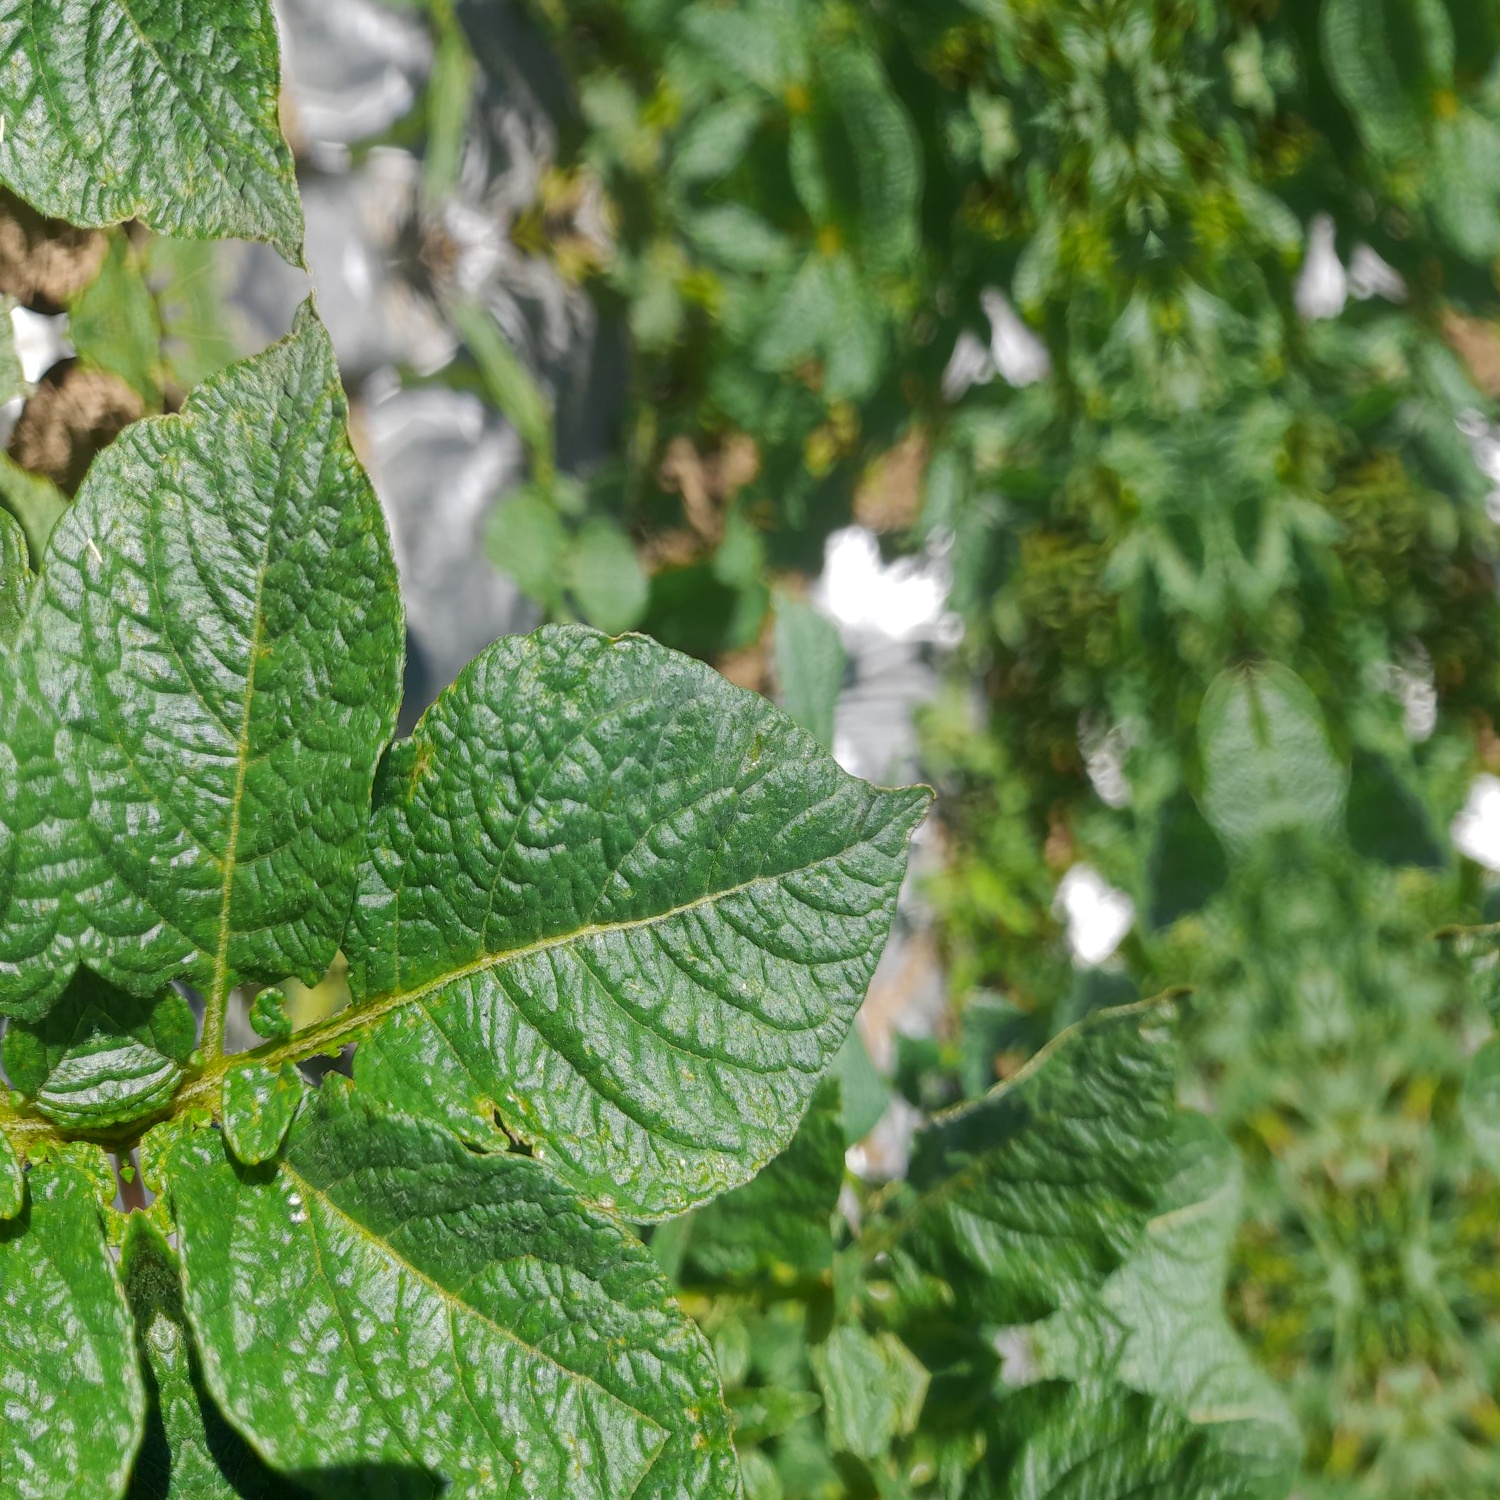
Etiqueta: Virus